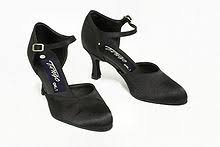
Waste category: shoes